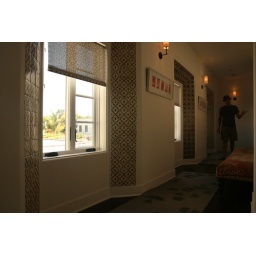
handpainted tiles surrounding the windows in the upstairs hallway. The master suite door is right were my husband is standing.